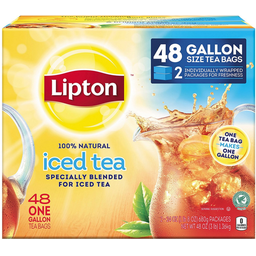
Label: trash